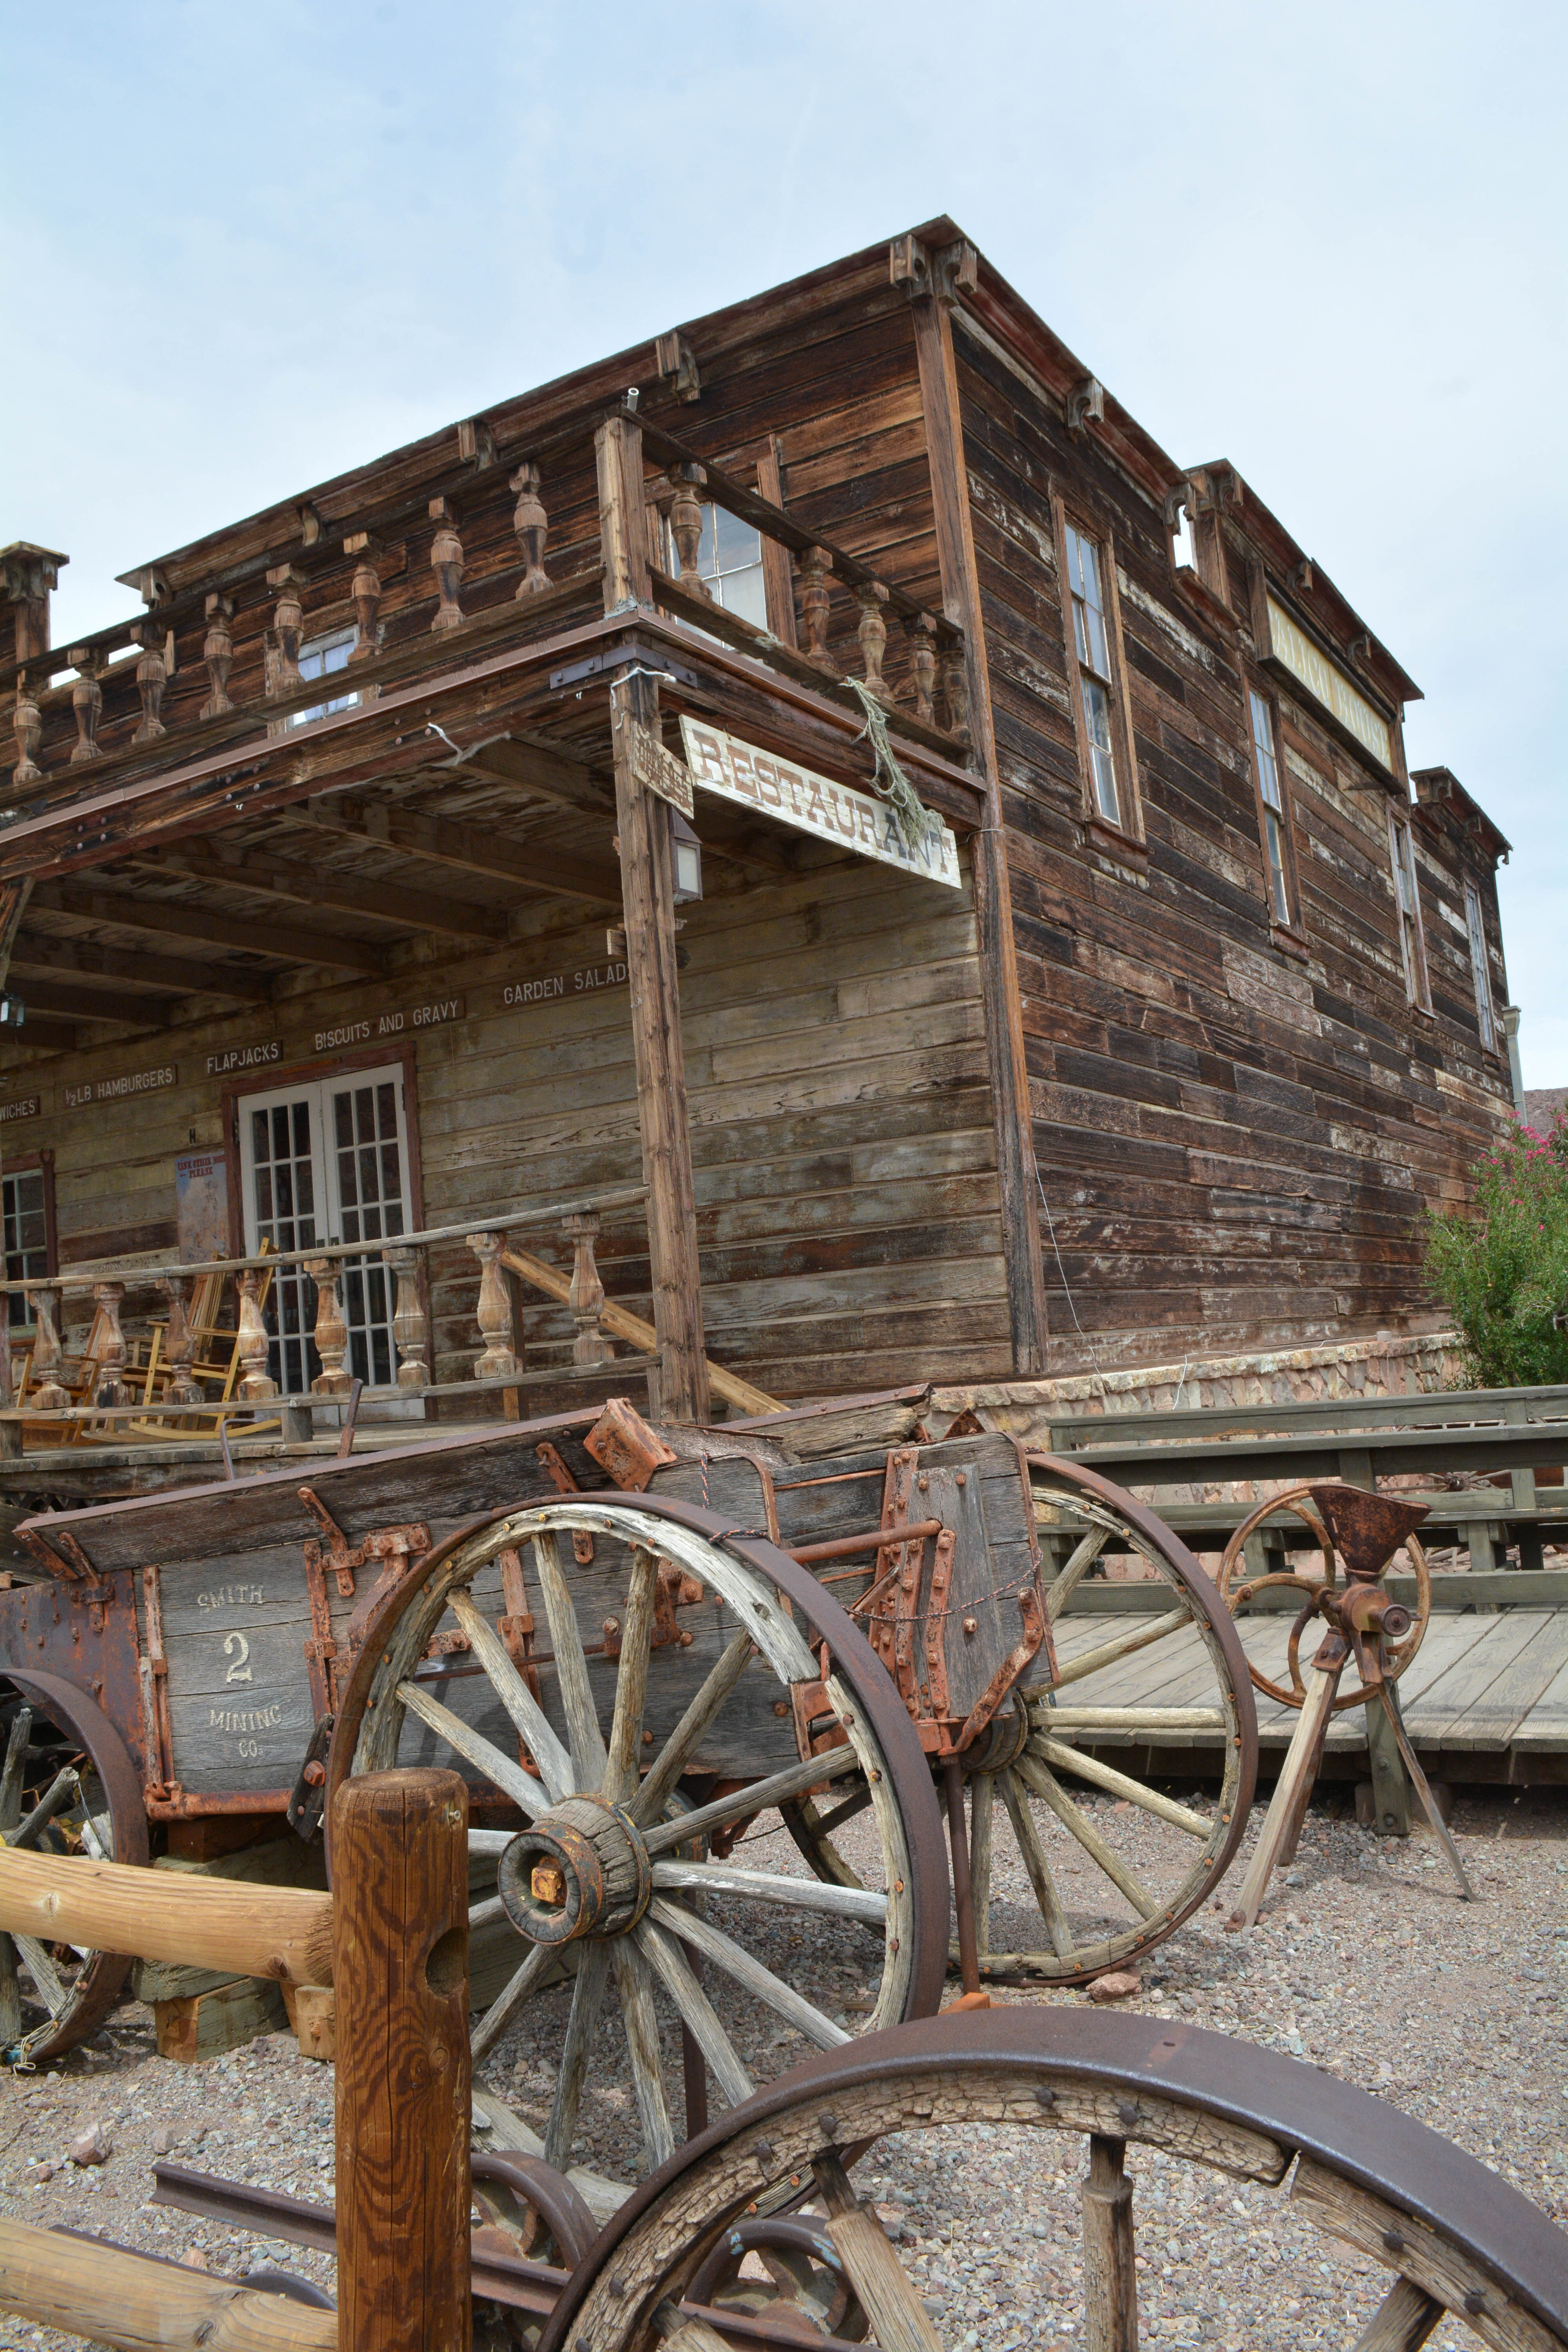
architecture, wood, house, building, home, transport, vehicle, ruins, ancient history